Strobilanthes crispa

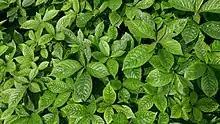
Leaves

Strobilanthes crispa is a shrub which originated from Madagascar, and is now found across south east Asia. It is a member of the family Acanthaceae. It is known as or in Malaysia, and , , or in Indonesia. The leaves are used traditionally for treatment of cancer and diabetes, usually taken as a tea or infusion of the leaves.